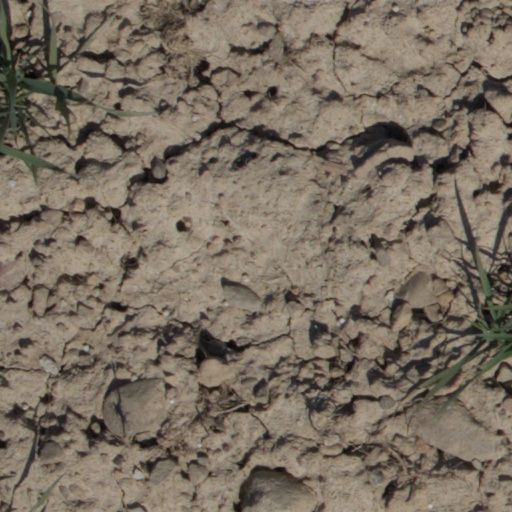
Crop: wheat